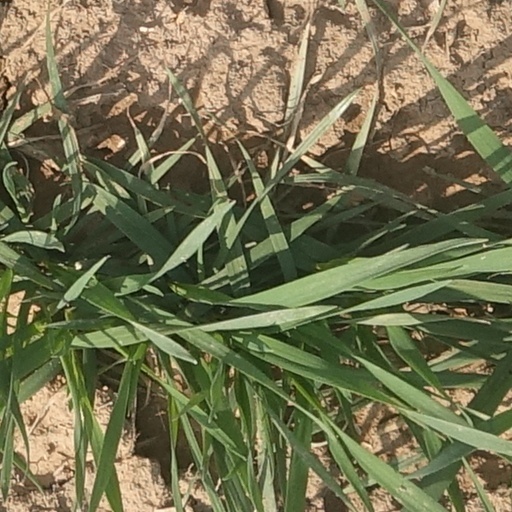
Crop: wheat